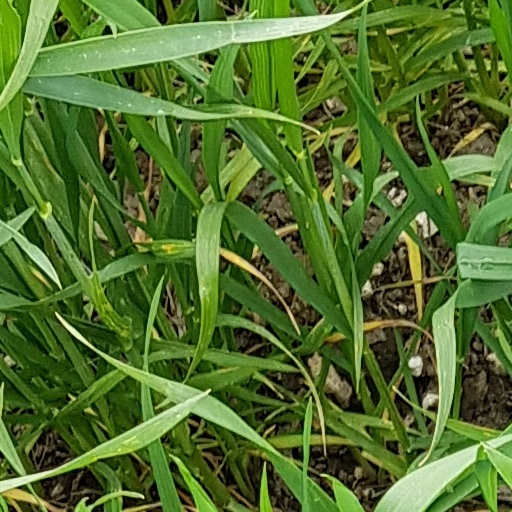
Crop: wheat